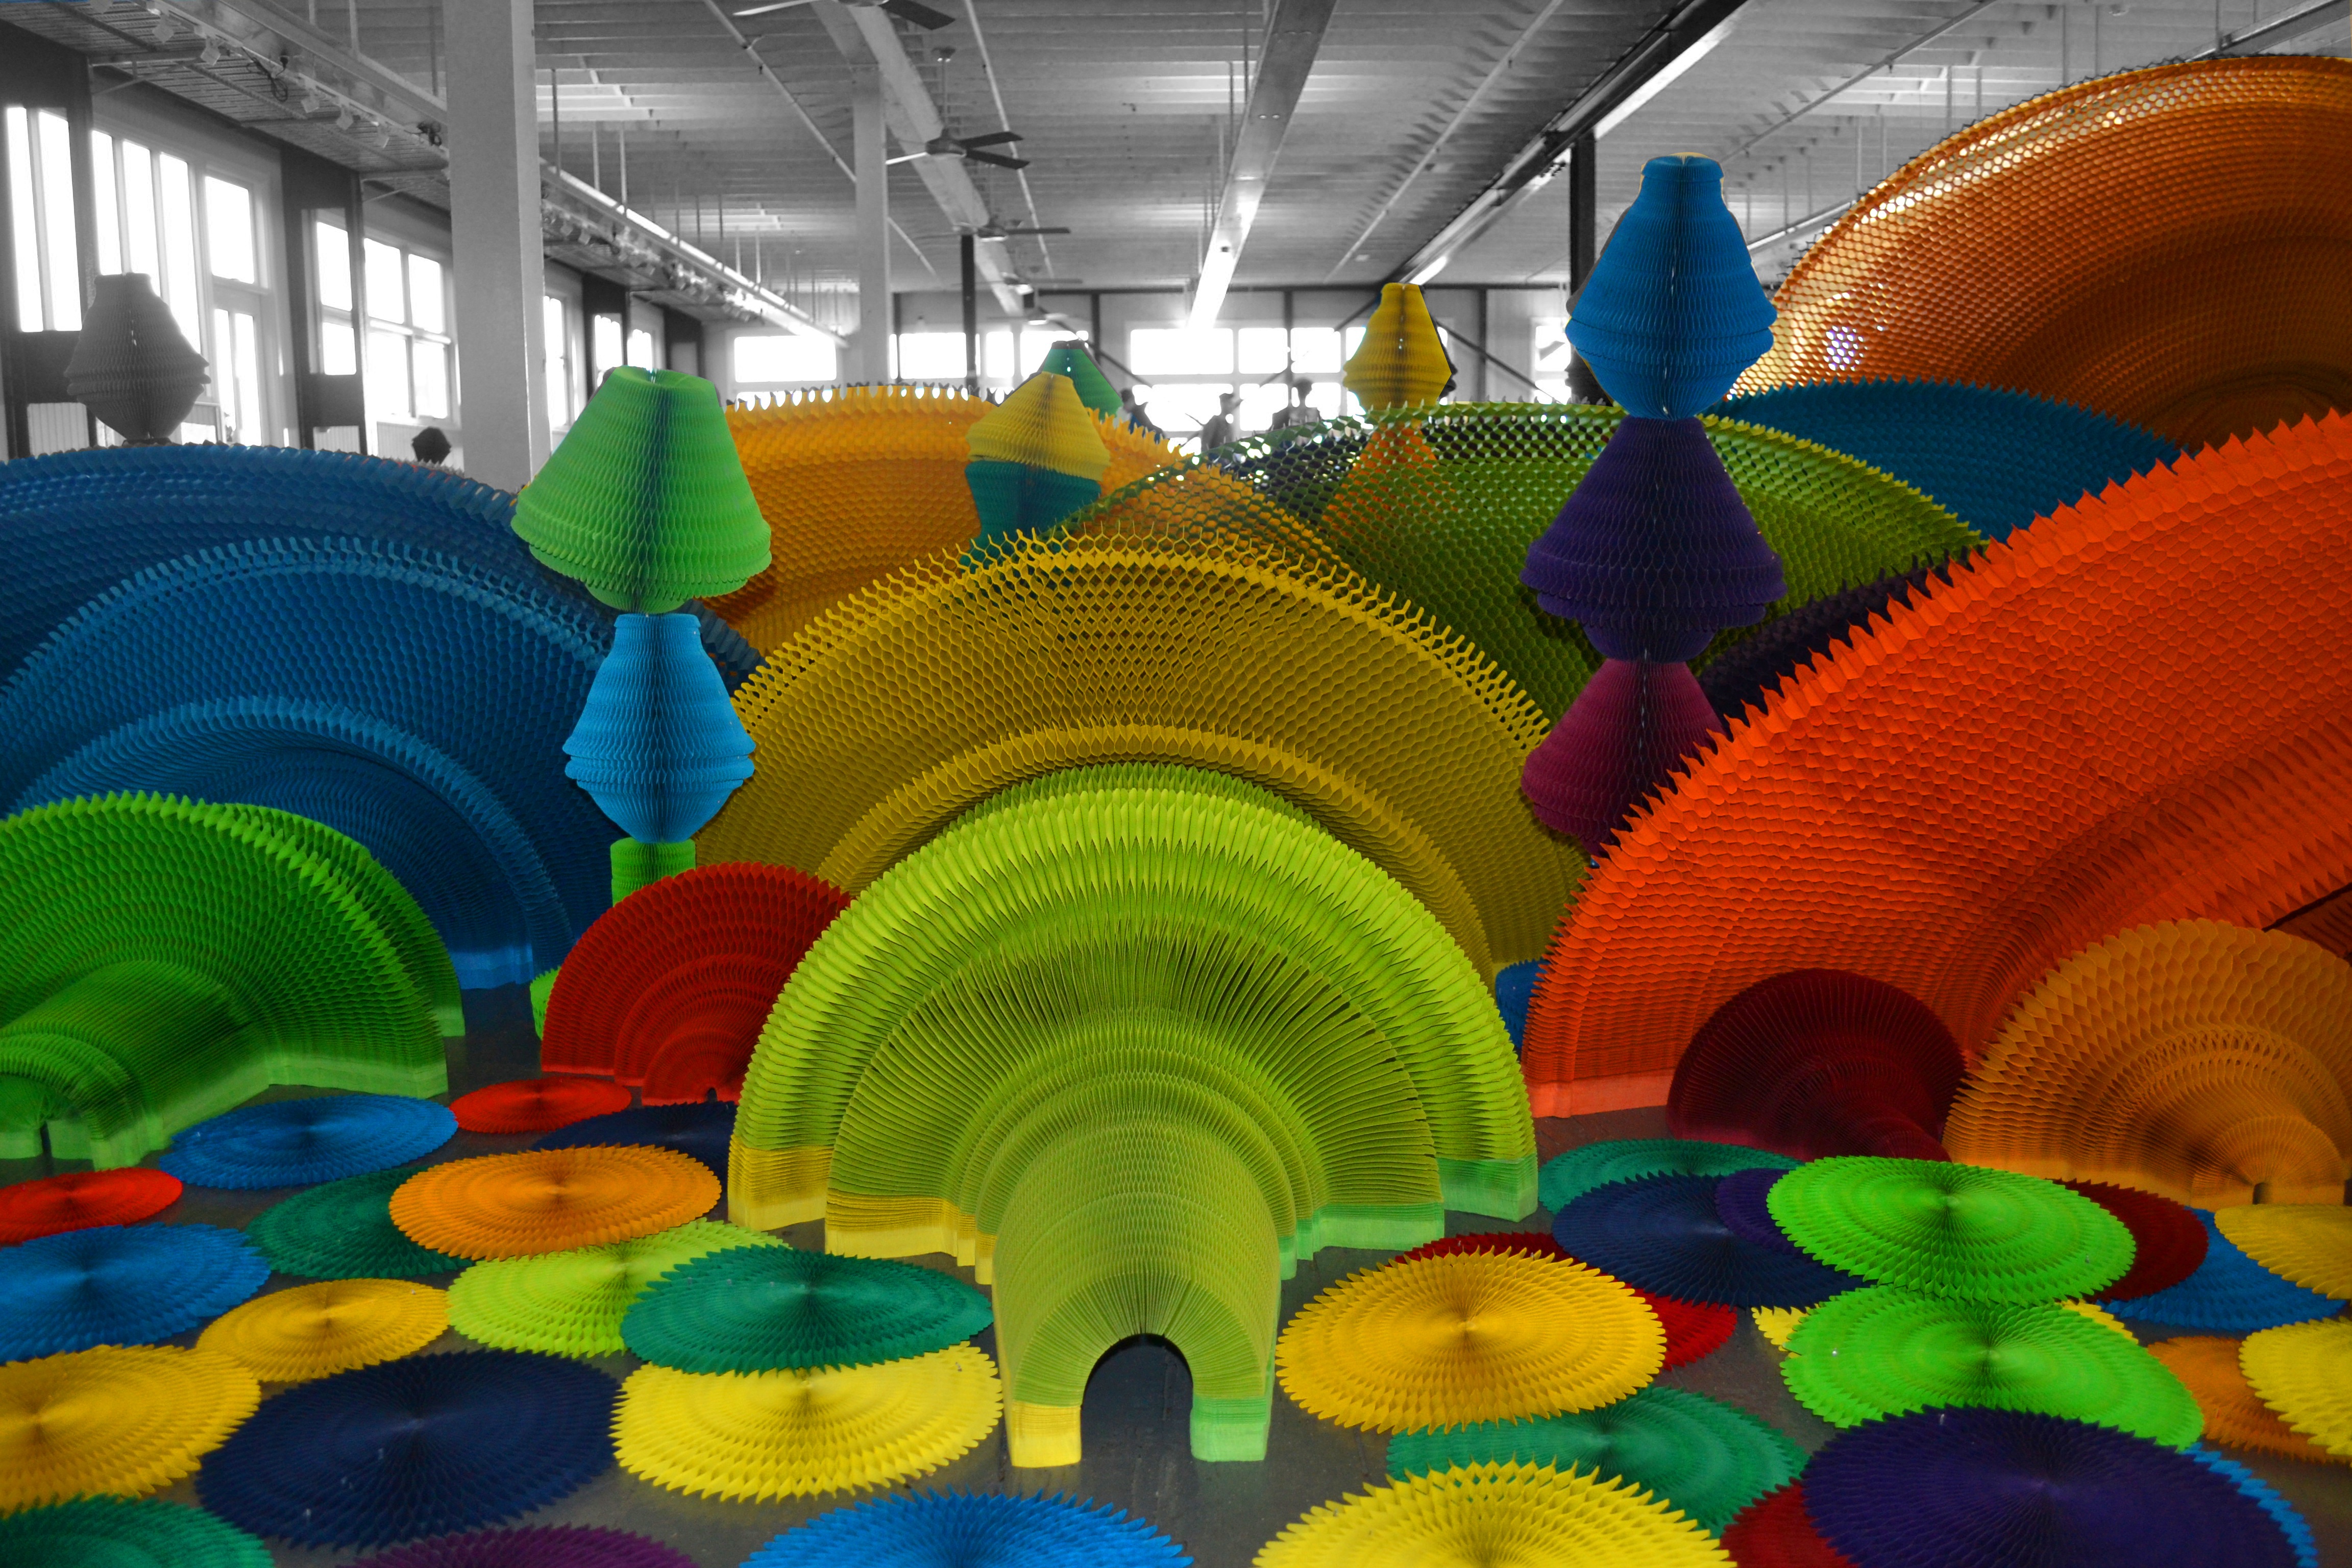
creative, texture, flower, decoration, pattern, color, paper, toy, modern, colour, art, design, playground, guns, shape